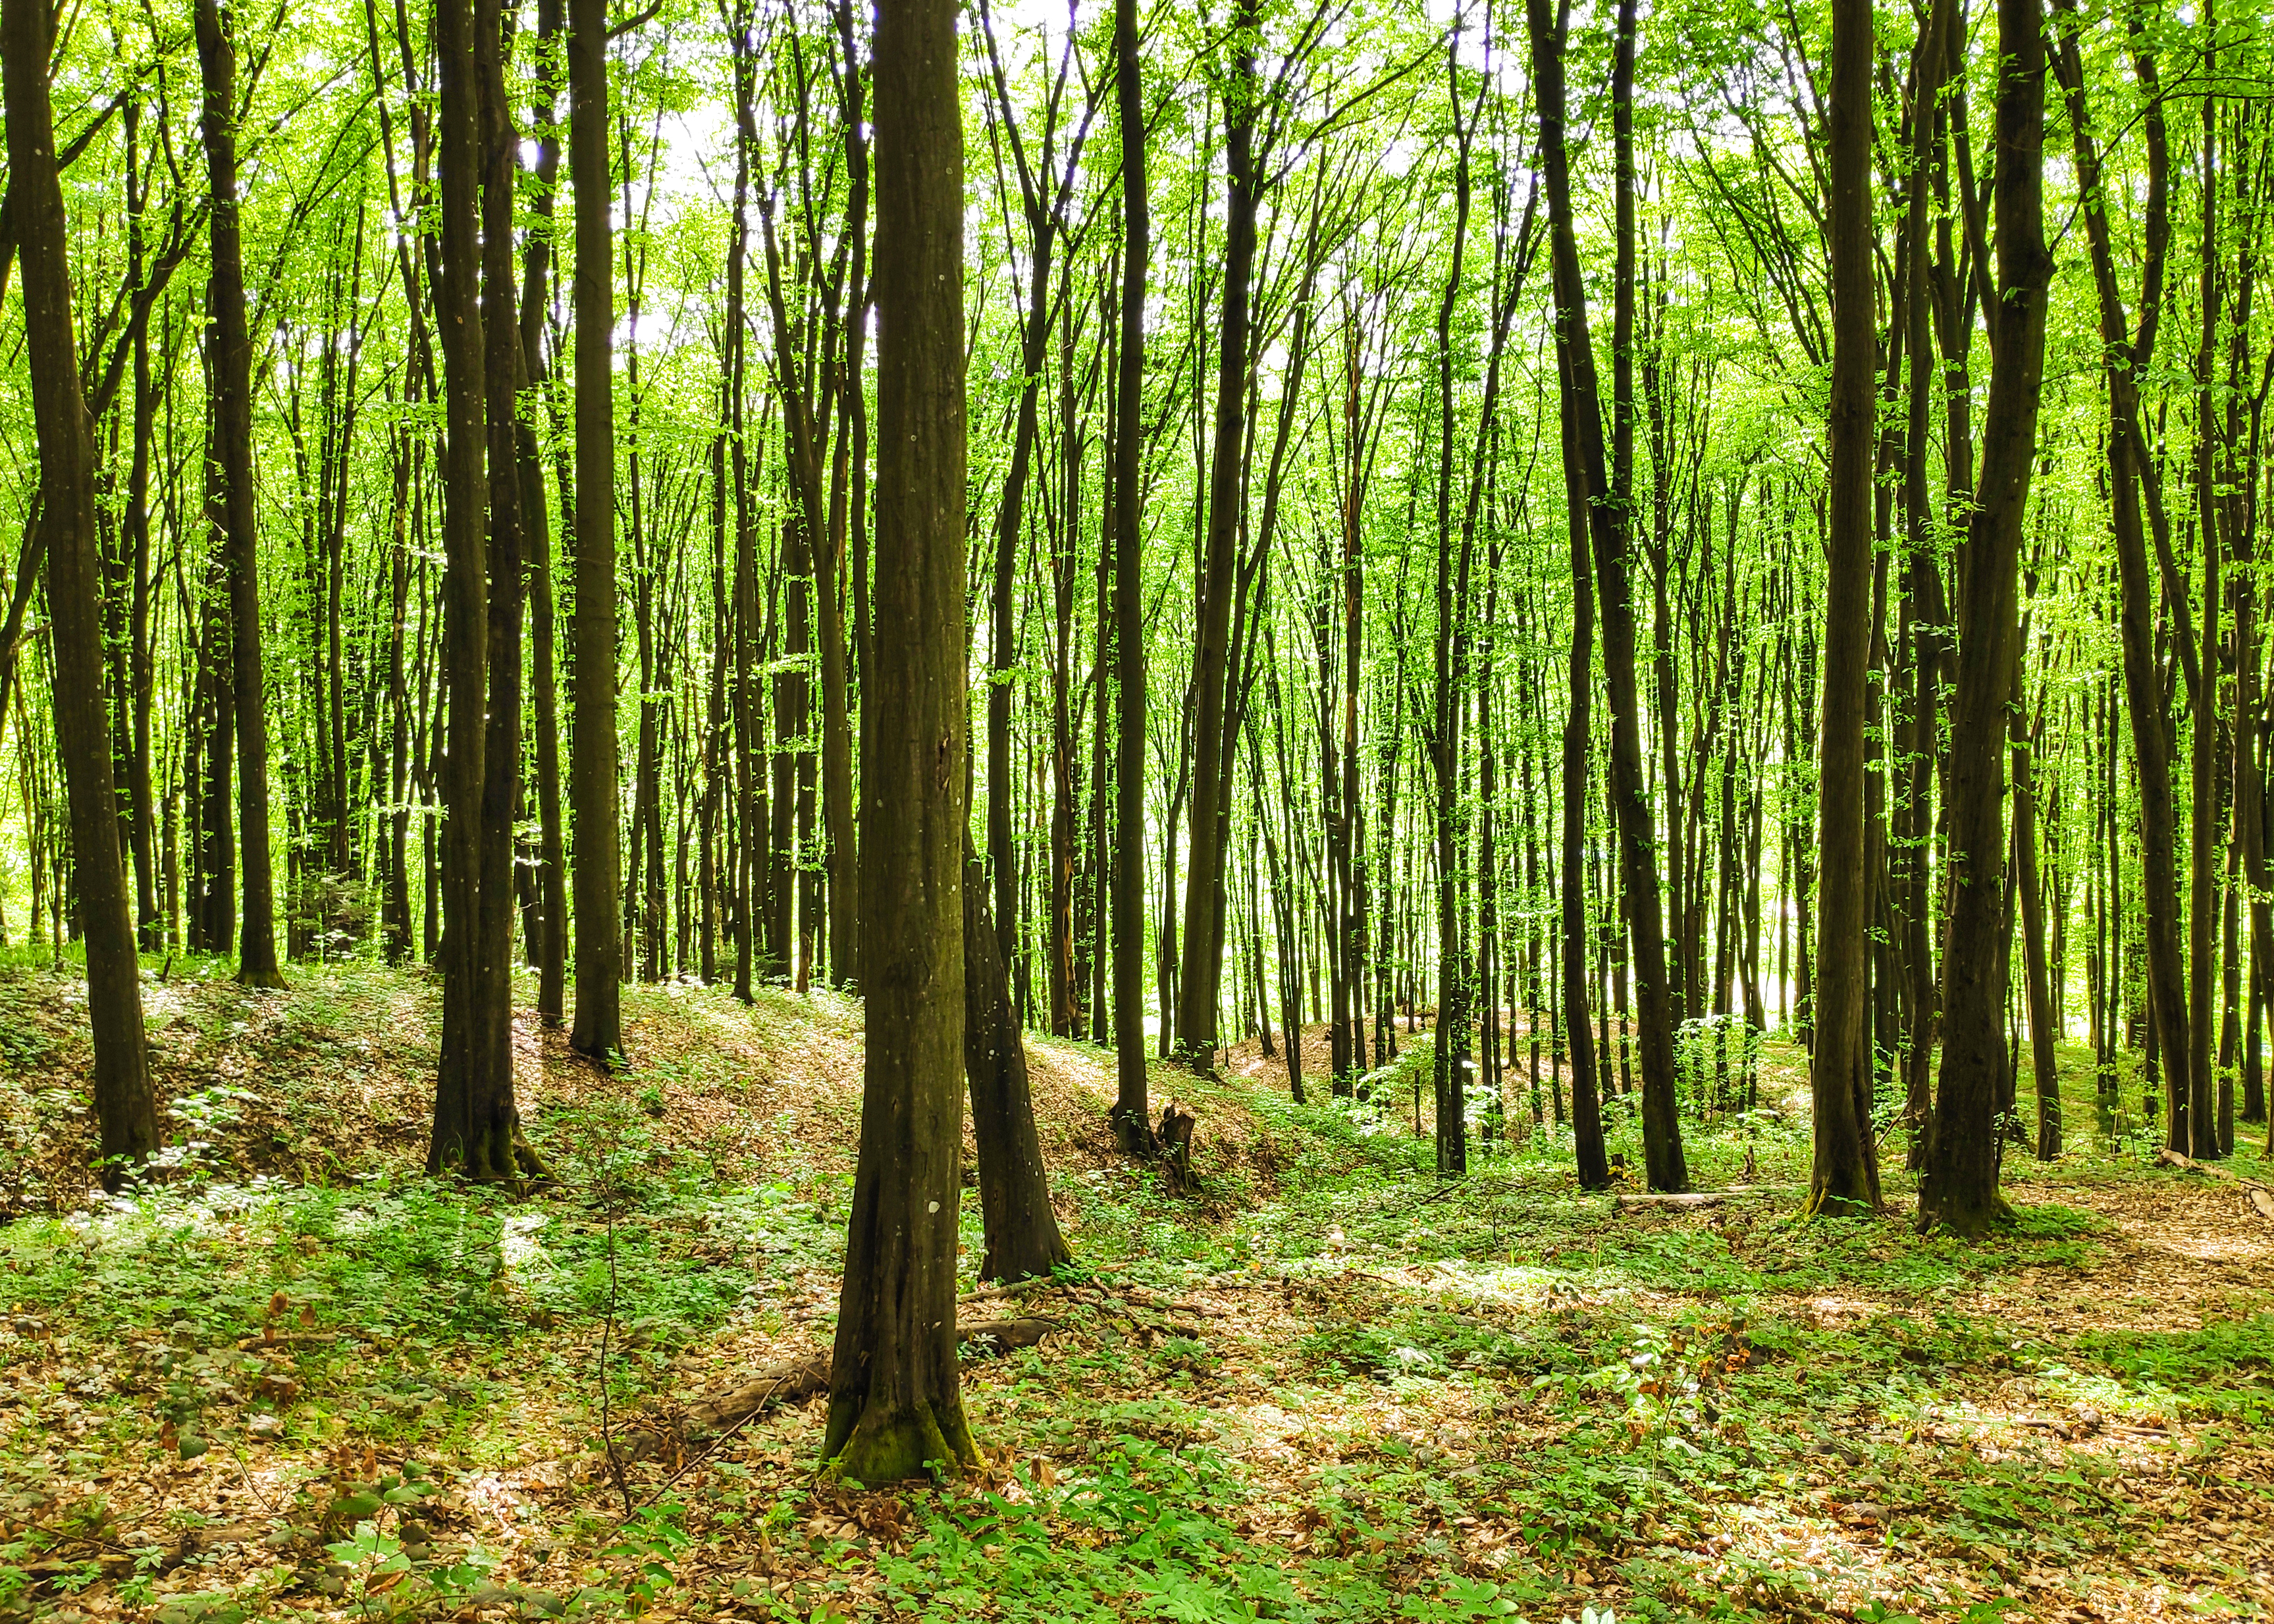
forest, tree, woodland, natural environment, natural landscape, tropical and subtropical coniferous forests, Northern hardwood forest, old growth forest, nature, nature reserve, grove, spruce fir forest, vegetation, temperate broadleaf and mixed forest, biome, green, woody plant, plant, temperate coniferous forest, valdivian temperate rain forest, trunk, sunlight, leaf, deciduous, grass, riparian forest, spring, red pine, wood, terrestrial plant, plant community, jungle, plant stem, path